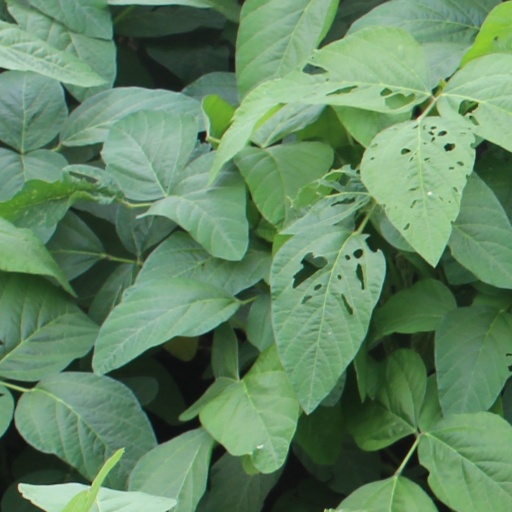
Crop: soybean